Robert Baća

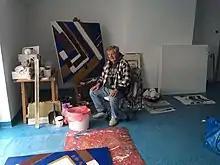
Robert Baća in his atelier in Zagreb.

Robert Baća (born 19 September 1949 – died 7 August 2019 in Zagreb, Croatia) was a Croatian sculptor and painter. Baća graduated from the academy in Zagreb in 1974. He was an assistant at the Antun Augustinčić masterworks. He worked in sculpture and abstract ceramics with associative nuances and accented dimensions. ("Wood", 1971; "Forest" 1975). He also worked with coloured porcelain objects. He has exhibited his works in Zagreb, Samobor, Sesvete, Sisak, Zürich and Liechtenstein.